Geography of Turkey

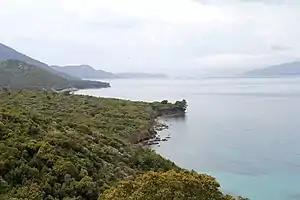
View of Dilek Peninsula-Büyük Menderes Delta National Park

Southeast Anatolia is south of the Anti-Taurus Mountains. It is a region of rolling hills and a broad plateau surface that extends into Syria. Elevations decrease gradually, from about 800 meters in the north to about 500 meters in the south. Traditionally, wheat and barley were the main crops of the region, but the inauguration of major new irrigation projects in the 1980s has led to greater agricultural diversity and development.